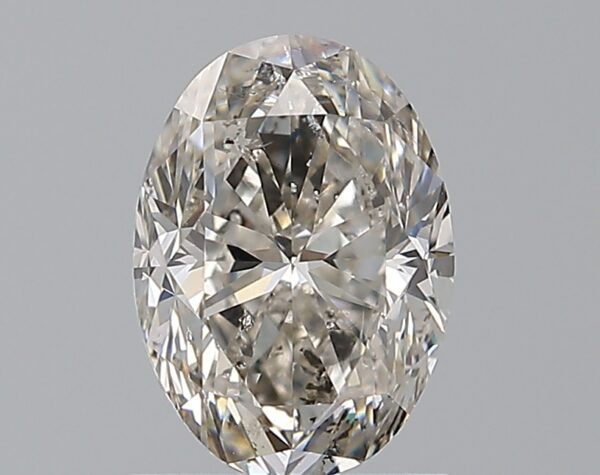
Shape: oval
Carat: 1.5
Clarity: SI2
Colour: I
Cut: FG
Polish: VG
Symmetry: GD
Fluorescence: F
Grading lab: GIA
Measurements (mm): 8.18 x 5.88 x 4.26